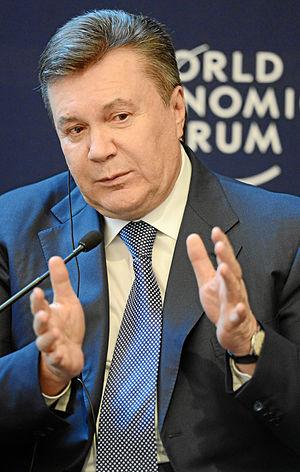
Les élections législatives ukrainiennes de 2006 ont eu lieu le 26 mars 2006. Elles devaient remplacer l'ancien parlement, la Rada, élue en 2002 et dominée par la coalition pro-occidentale Bloc Notre Ukraine.